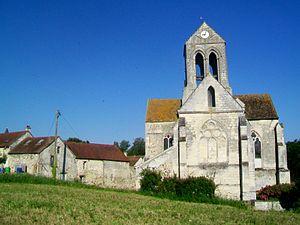
Le chevet et le clocher, depuis l'est.
Cléry-en-Vexin est une commune française située dans le département du Val-d'Oise, en région Île-de-France.
L'église Saint-Germain-de-Paris est une église catholique paroissiale située à Cléry-en-Vexin, en France. Elle se compose de deux ensembles architecturaux relativement homogènes et bien conservés. L'un remonte au début du XIIIᵉ siècle et se compose du transept, du clocher en bâtière central et du chœur carré ; l'autre remonte au XVIᵉ siècle et comporte la nef avec ses bas-côtés. Commencé dans un style encore purement gothique flamboyant, le bas-côté sud présente déjà des finitions dans le style de la Renaissance. Les richesses de l'église sont son élégant clocher, qui a peut-être inspiré celui d'Auvers-sur-Oise, le portail occidental richement sculpté dans le style gothique flamboyant, les belles voûtes d'ogives d'origine de la croisée du transept, du croisillon nord et du chœur, et la curieuse ornementation des trois voûtes de la nef. L'église est classée monument historique depuis 1929. Elle est affiliée au secteur pastoral du Vexin ouest avec siège à Magny-en-Vexin, et les messes dominicales n'y sont célébrées plus qu'irrégulièrement, deux fois par an.